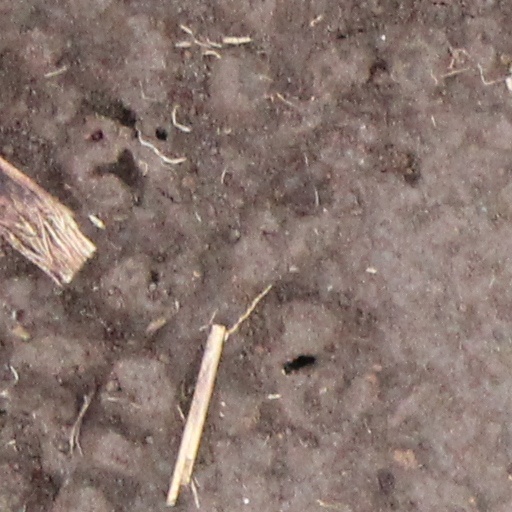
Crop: wheat